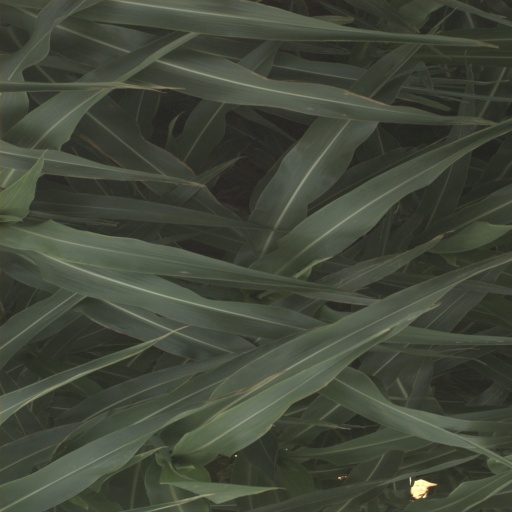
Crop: sorghum